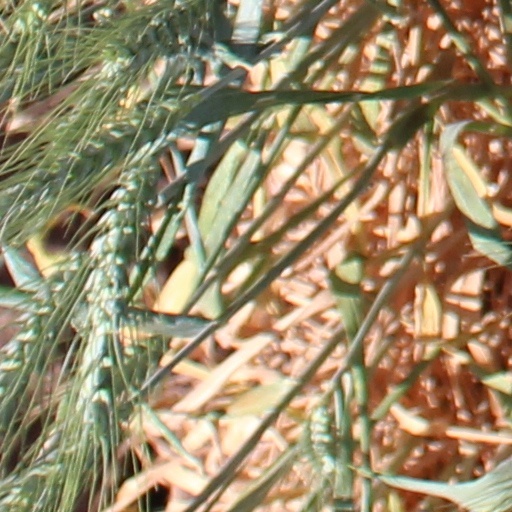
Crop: wheat